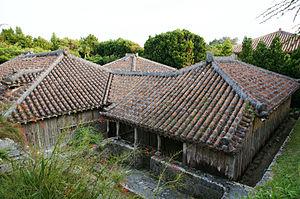
Cette liste présente les structures situées dans la préfecture d'Okinawa et désignées biens culturels importants. Bien qu'une grande partie du patrimoine architectural du royaume de Ryūkyū et des îles Ryūkyū a été détruite durant la bataille d'Okinawa, vingt et un sites épargnés comportant trente-huit structures ont été ainsi répertoriés. Ceux du Tamaudun et du Sonohyan-utaki font partie du patrimoine mondial de l'UNESCO dans le cadre de la liste des « sites Gusuku et propriétés afférentes du royaume de Ryūkyū ».